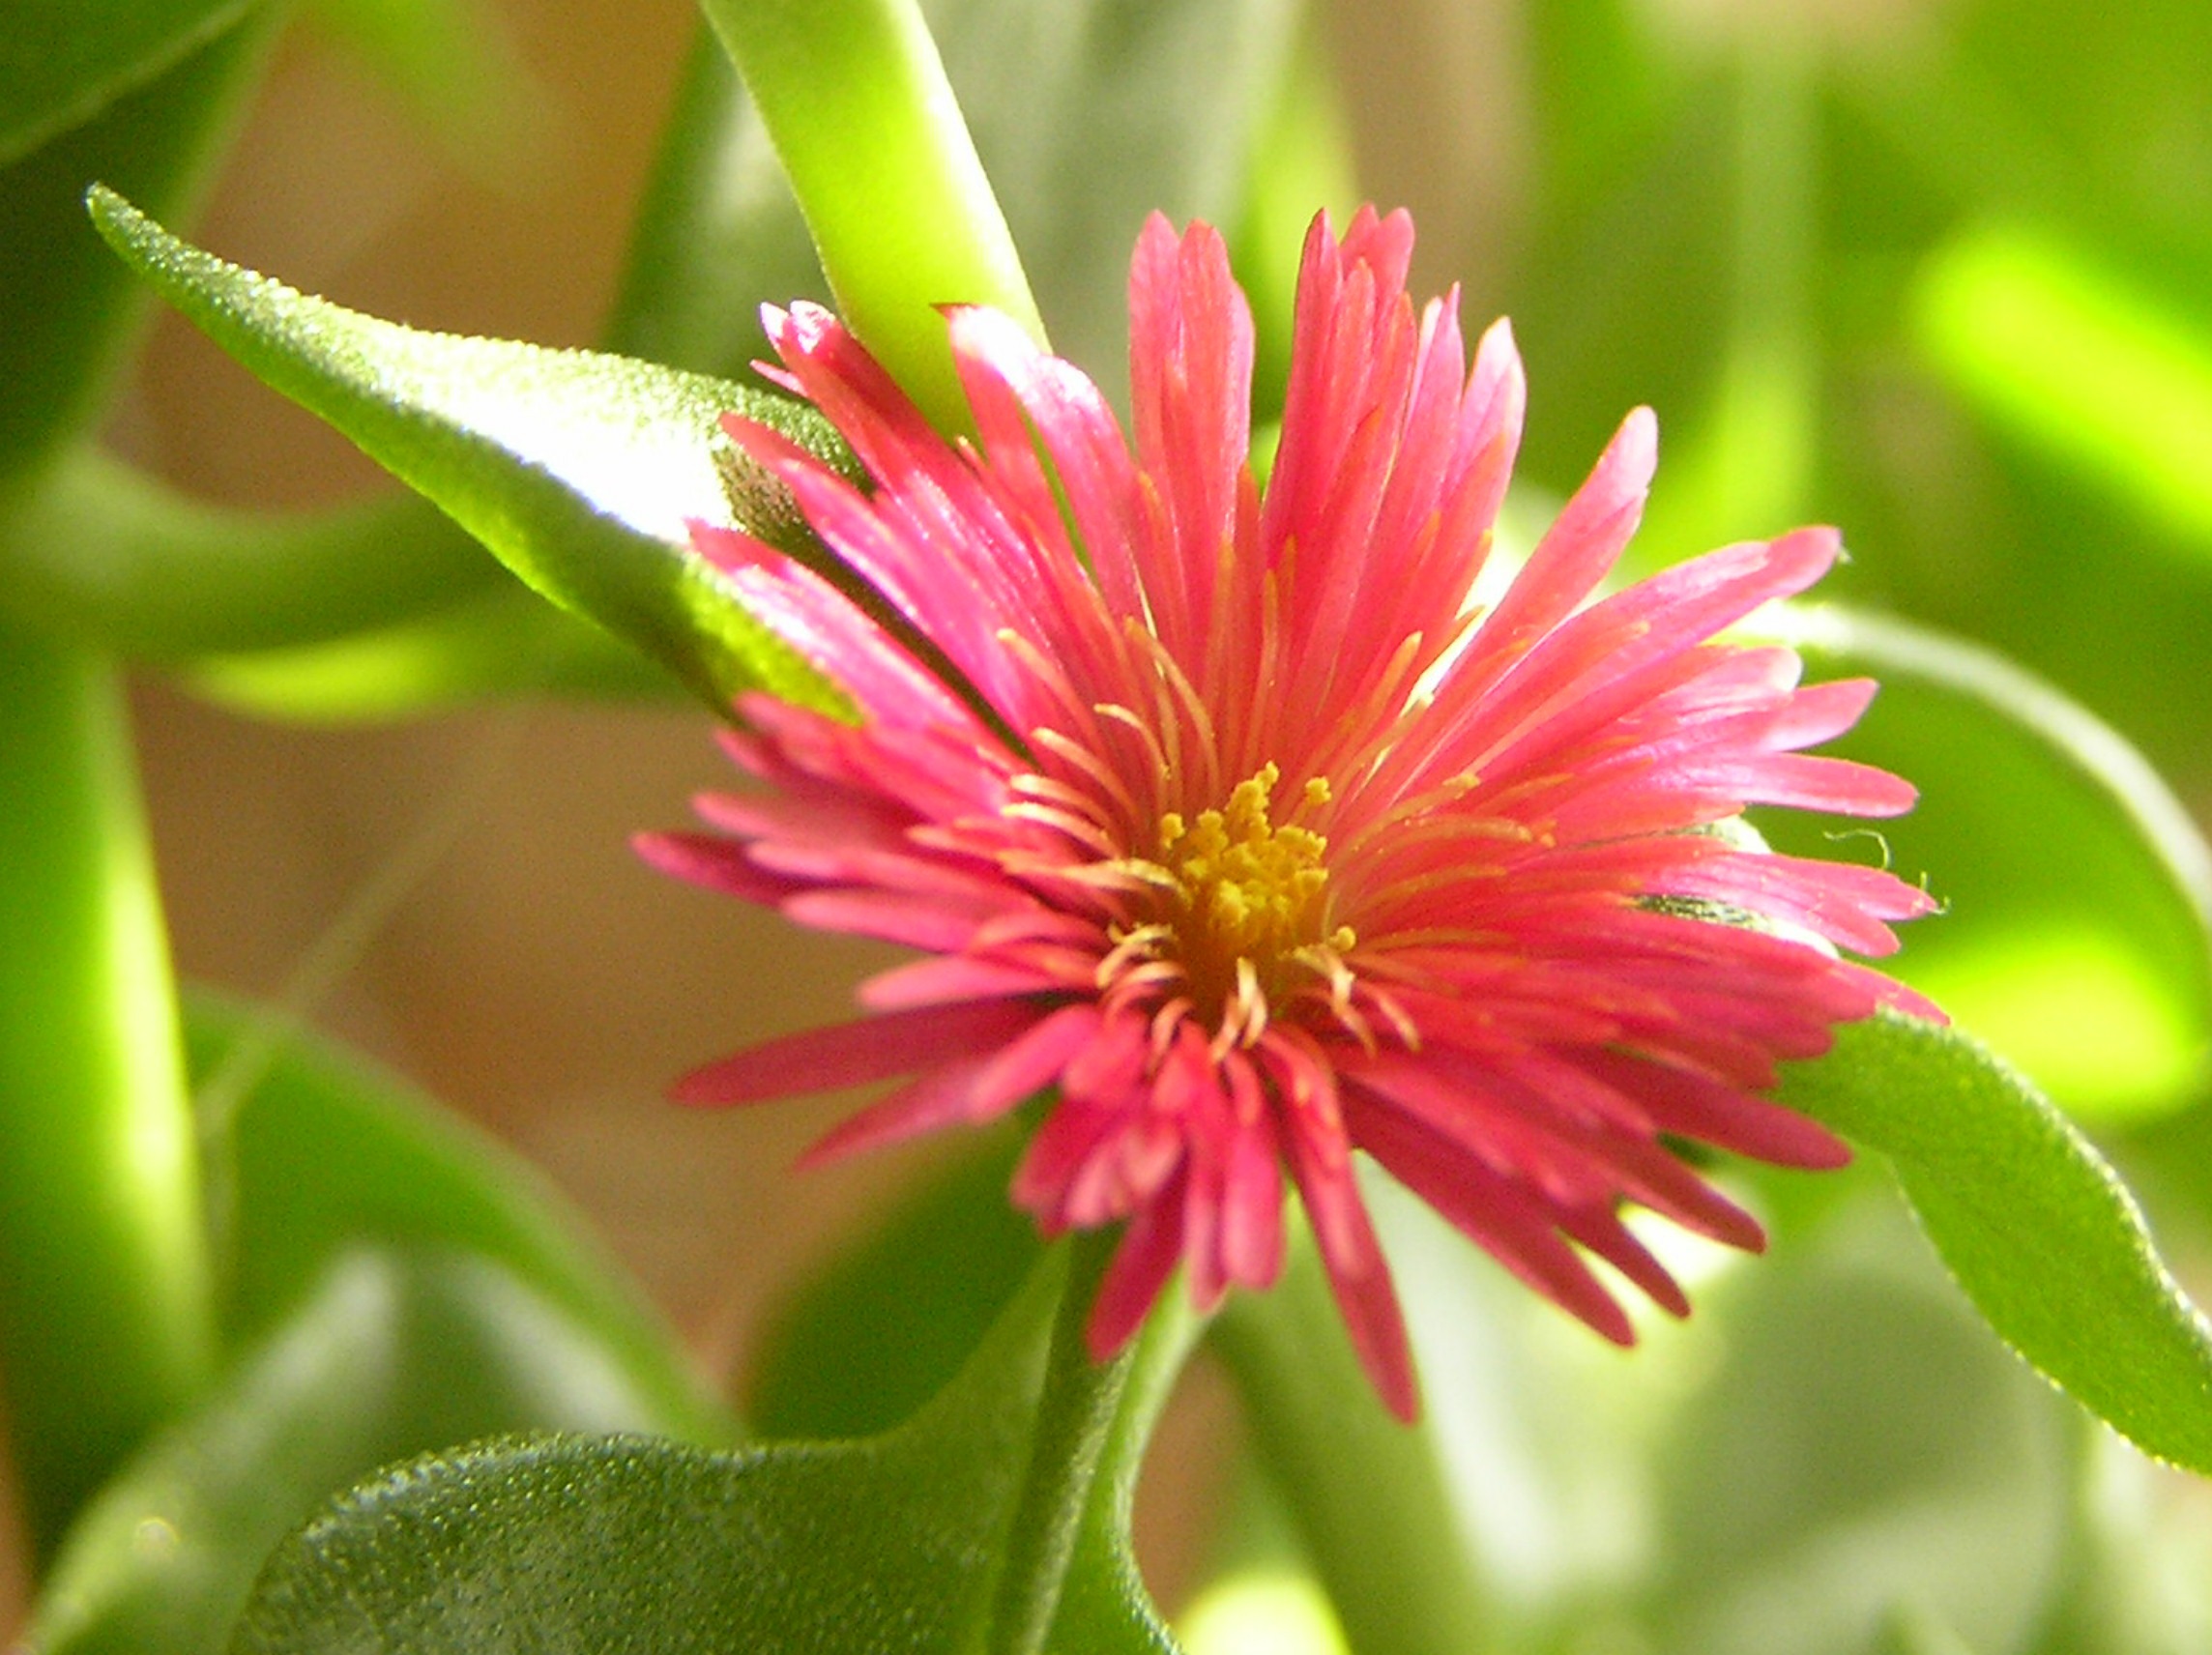
nature, plant, flower, petal, summer, botany, pink, flora, wildflower, macro photography, flowering plant, daisy family, annual plant, plant stem, land plant, thermophilic plants, p dokryvn